Angela Dohrmann

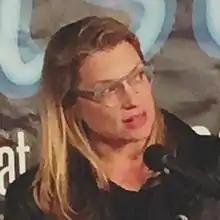
Dohrmann at Ensemble Studio Theatre, July 2016

She was a VJ for MuchMusic, the Canadian music video channel, in the early 1990s. She also pursued a career in acting, with a supporting role in the CBC Television sitcom "Material World". After leaving MuchMusic, she returned to the United States and pursued acting roles, including guest appearances on "Seinfeld" (as Donna Chang in the episode "The Chinese Woman"), "Ellen" and "", and recurring roles on "The Drew Carey Show" and "Nash Bridges".